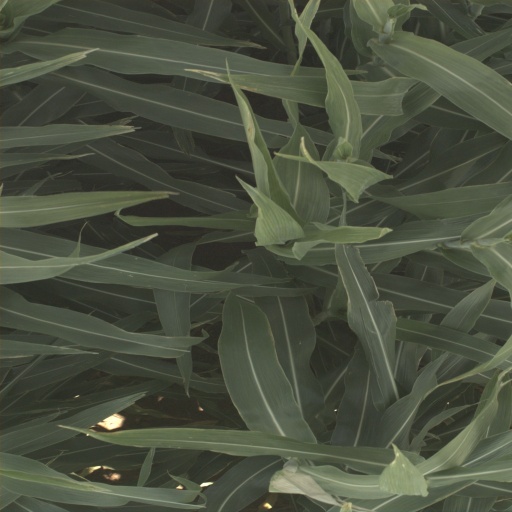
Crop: sorghum